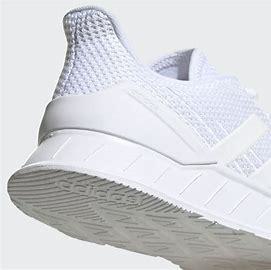
Brand: Adidas
Model: Questar Flow